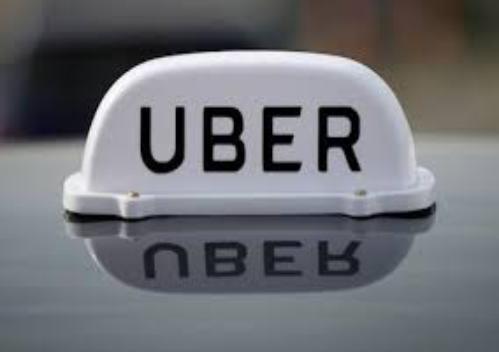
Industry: Others